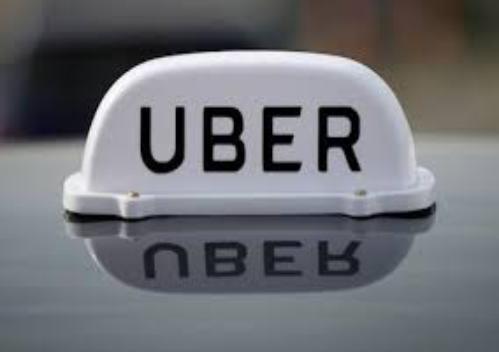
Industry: Others